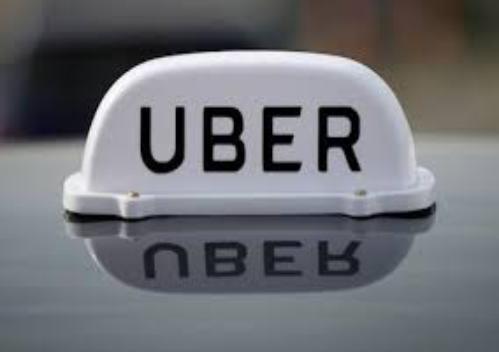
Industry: Others